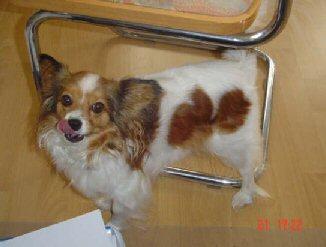
papillon